Westin St. Francis

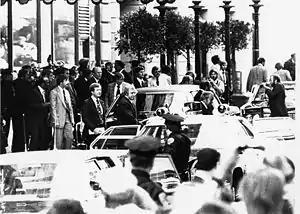
President Gerald Ford, Secret Service personnel and bystanders pictured outside the St. Francis immediately after an assassination attempt by Sara Jane Moore.

The St. Francis was still owned by the Crocker family until the end of World War II, when the Crocker family sold it to hotel magnate Ben Swig, who then sold it to Edwin B. DeGolia. In 1954, the hotel became the twenty-third property in the Seattle-based Western Hotels chain, which eventually became Western International.